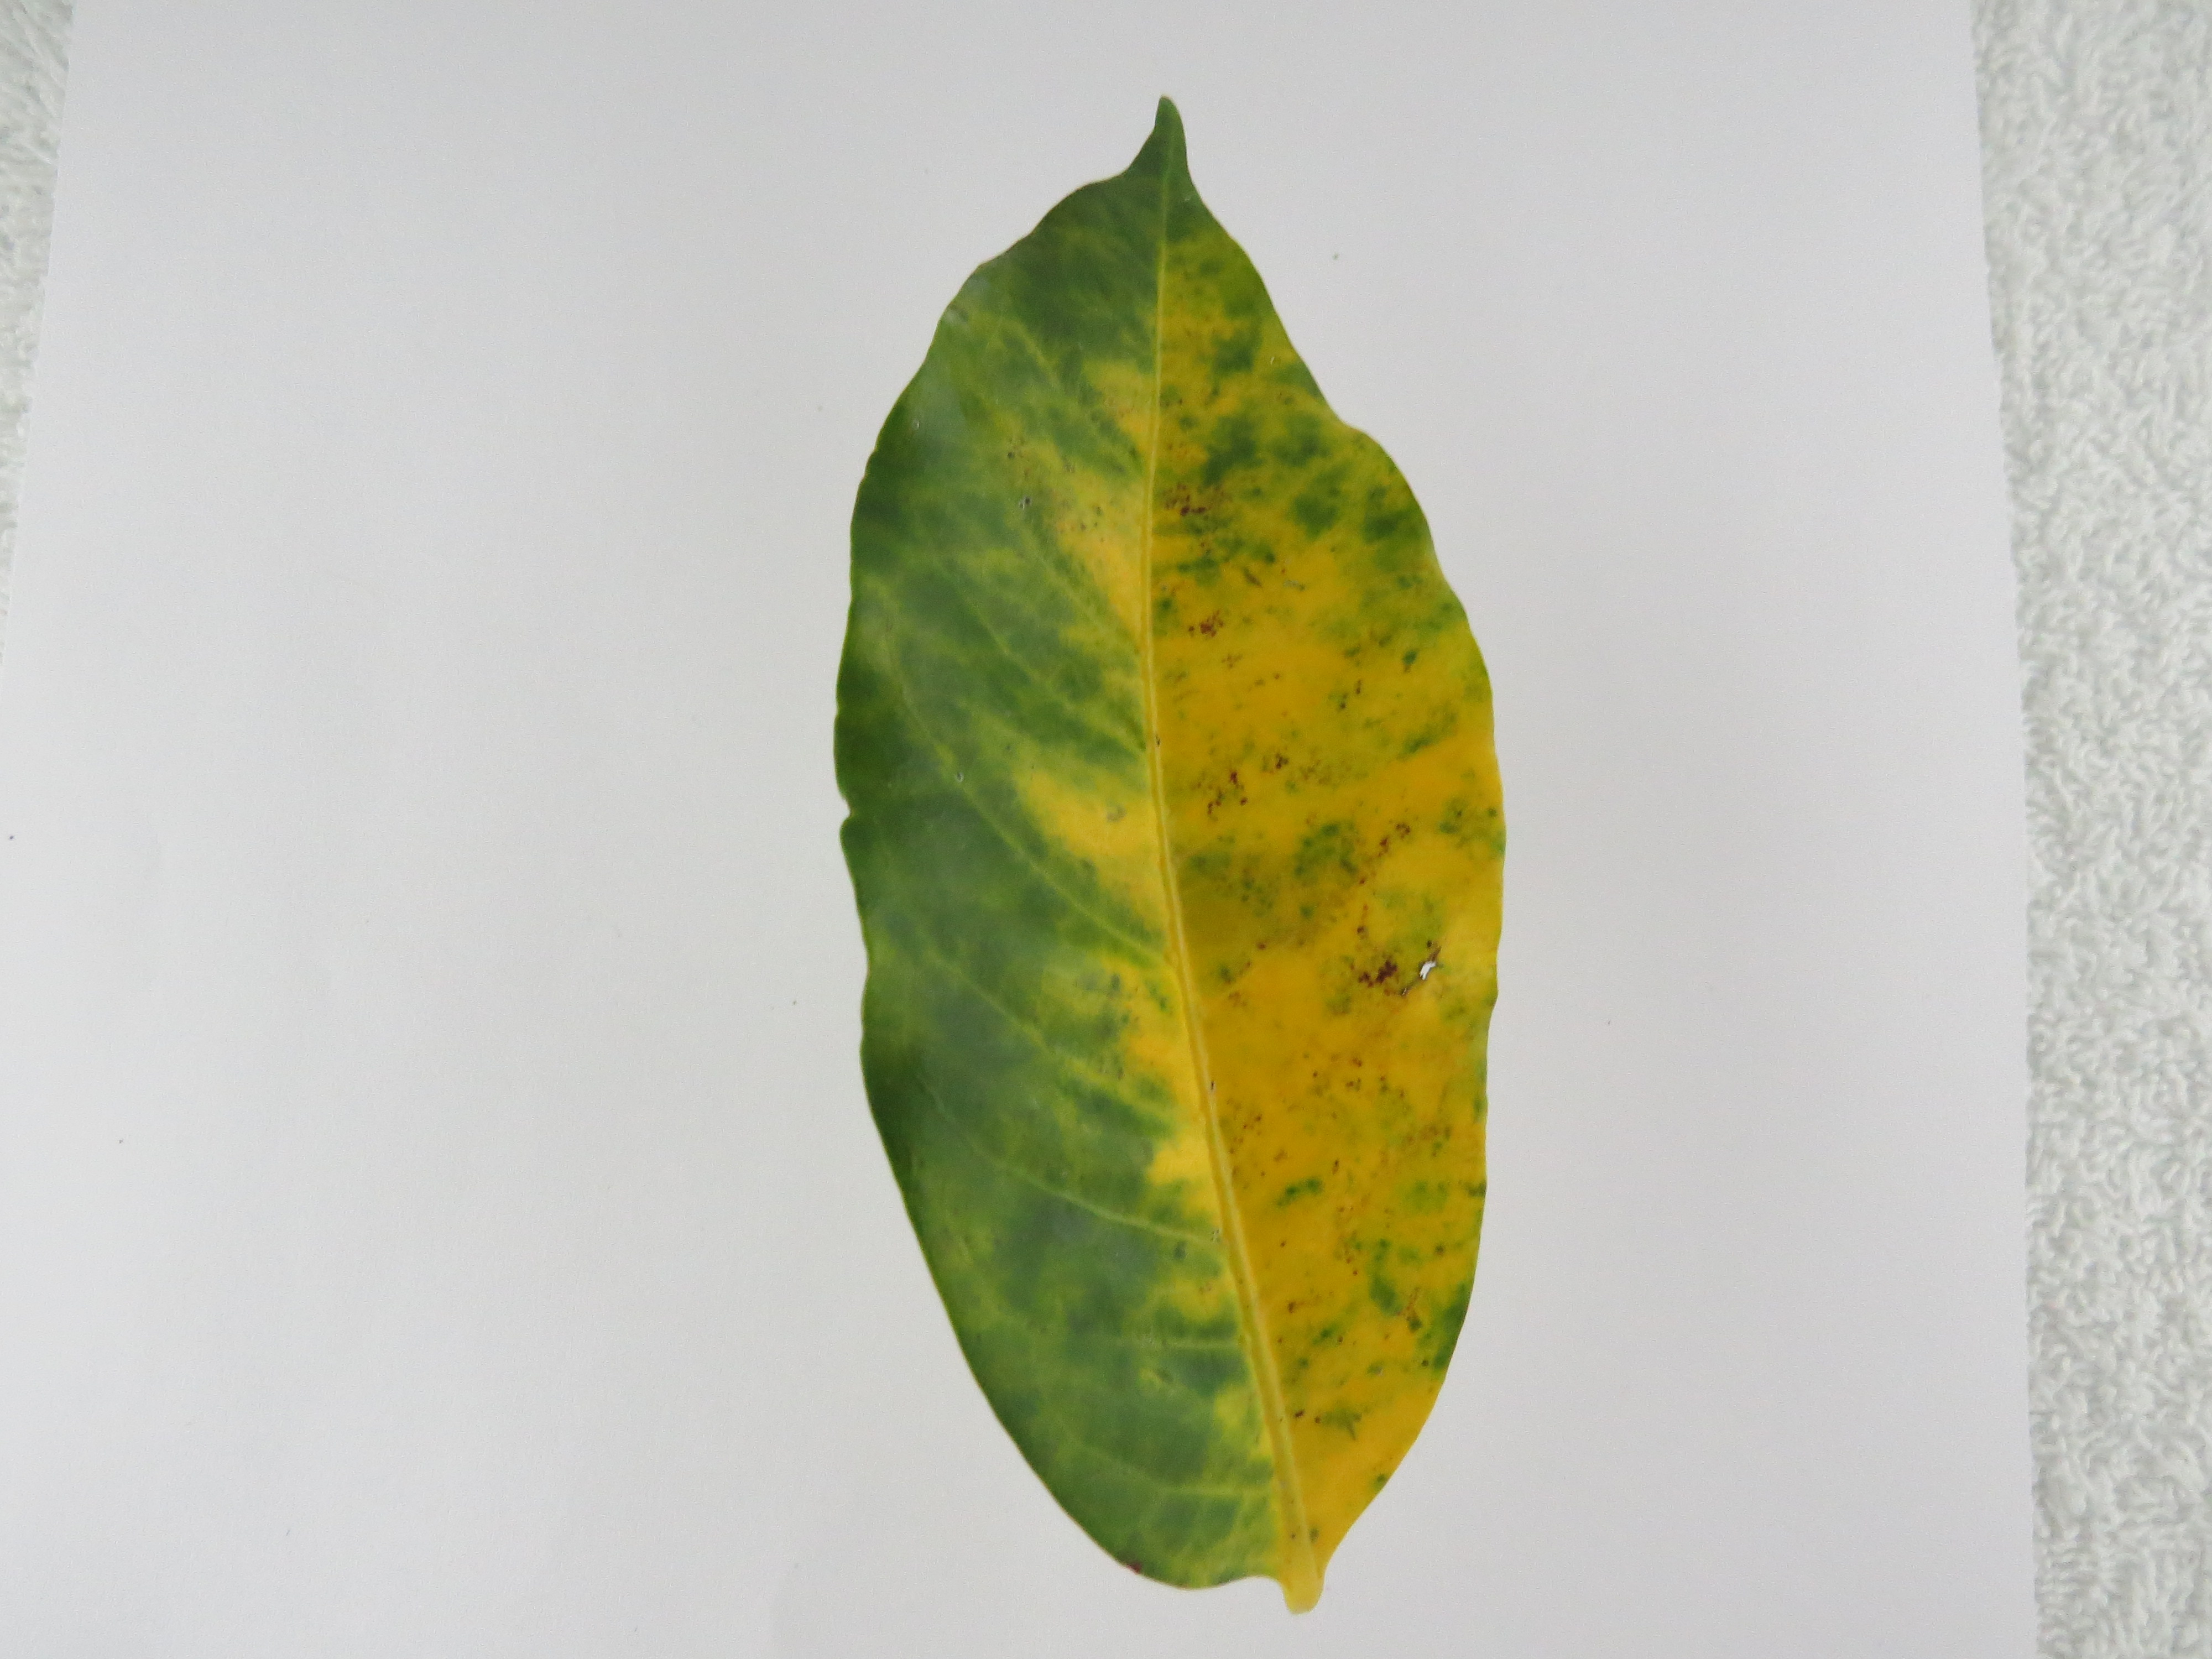
Label: nitrogen-N